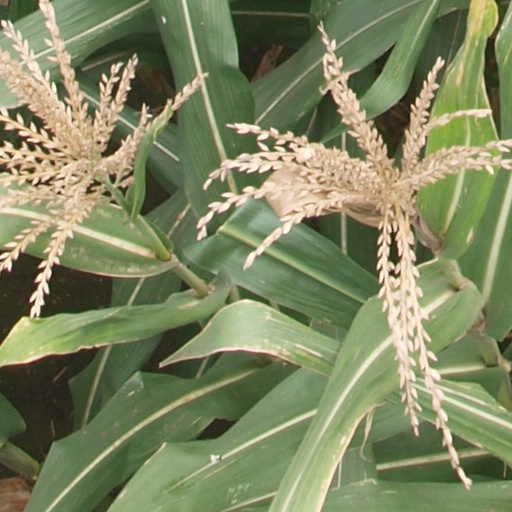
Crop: maize; corn